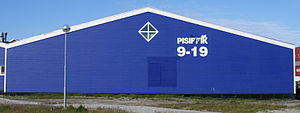
Pisiffik
Pisiffik supermarked i Ilulissat
Pisiffik A/S er en privatejet forretningskæde indenfor handel i Grønland. Aktiemajoriteten i selskabet ejes af NorgesGruppen og købmandsfonden KFI som i 2015 købte ejerskabet fra det danske Dagrofa.